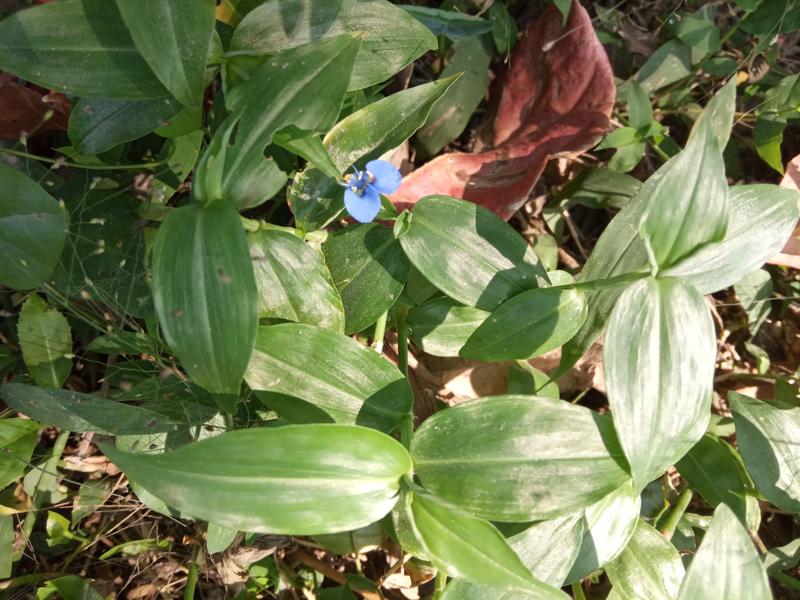
Weed species: Commelina benghalensis